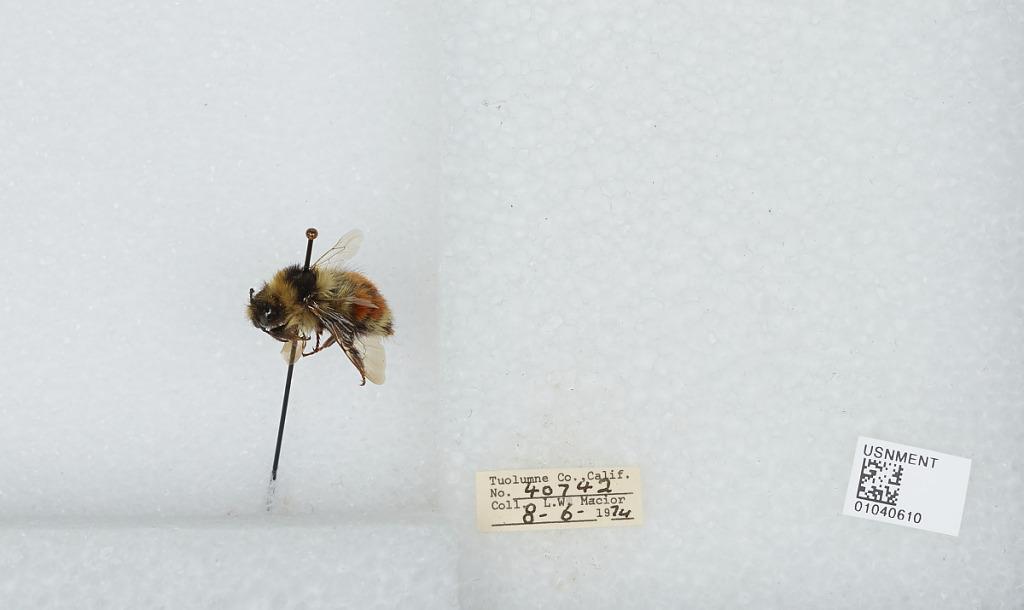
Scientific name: Bombus (Cullumanobombus) rufocinctus Cresson
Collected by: L. Macior
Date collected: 1974-8-6
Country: United States
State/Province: California
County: Tuolumne
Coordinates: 38.02, -119.93